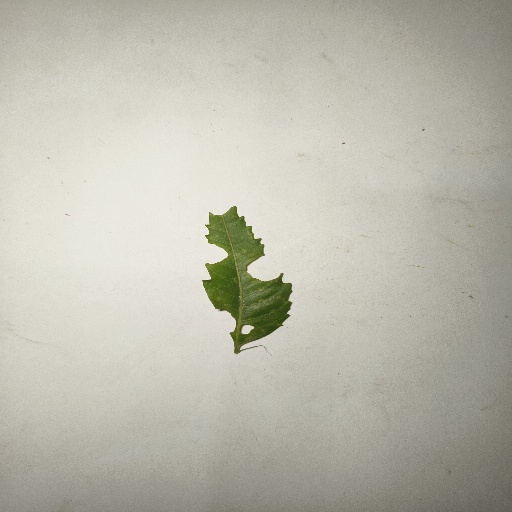
Species: Neem
Leaf condition: Shot Hole Leaf